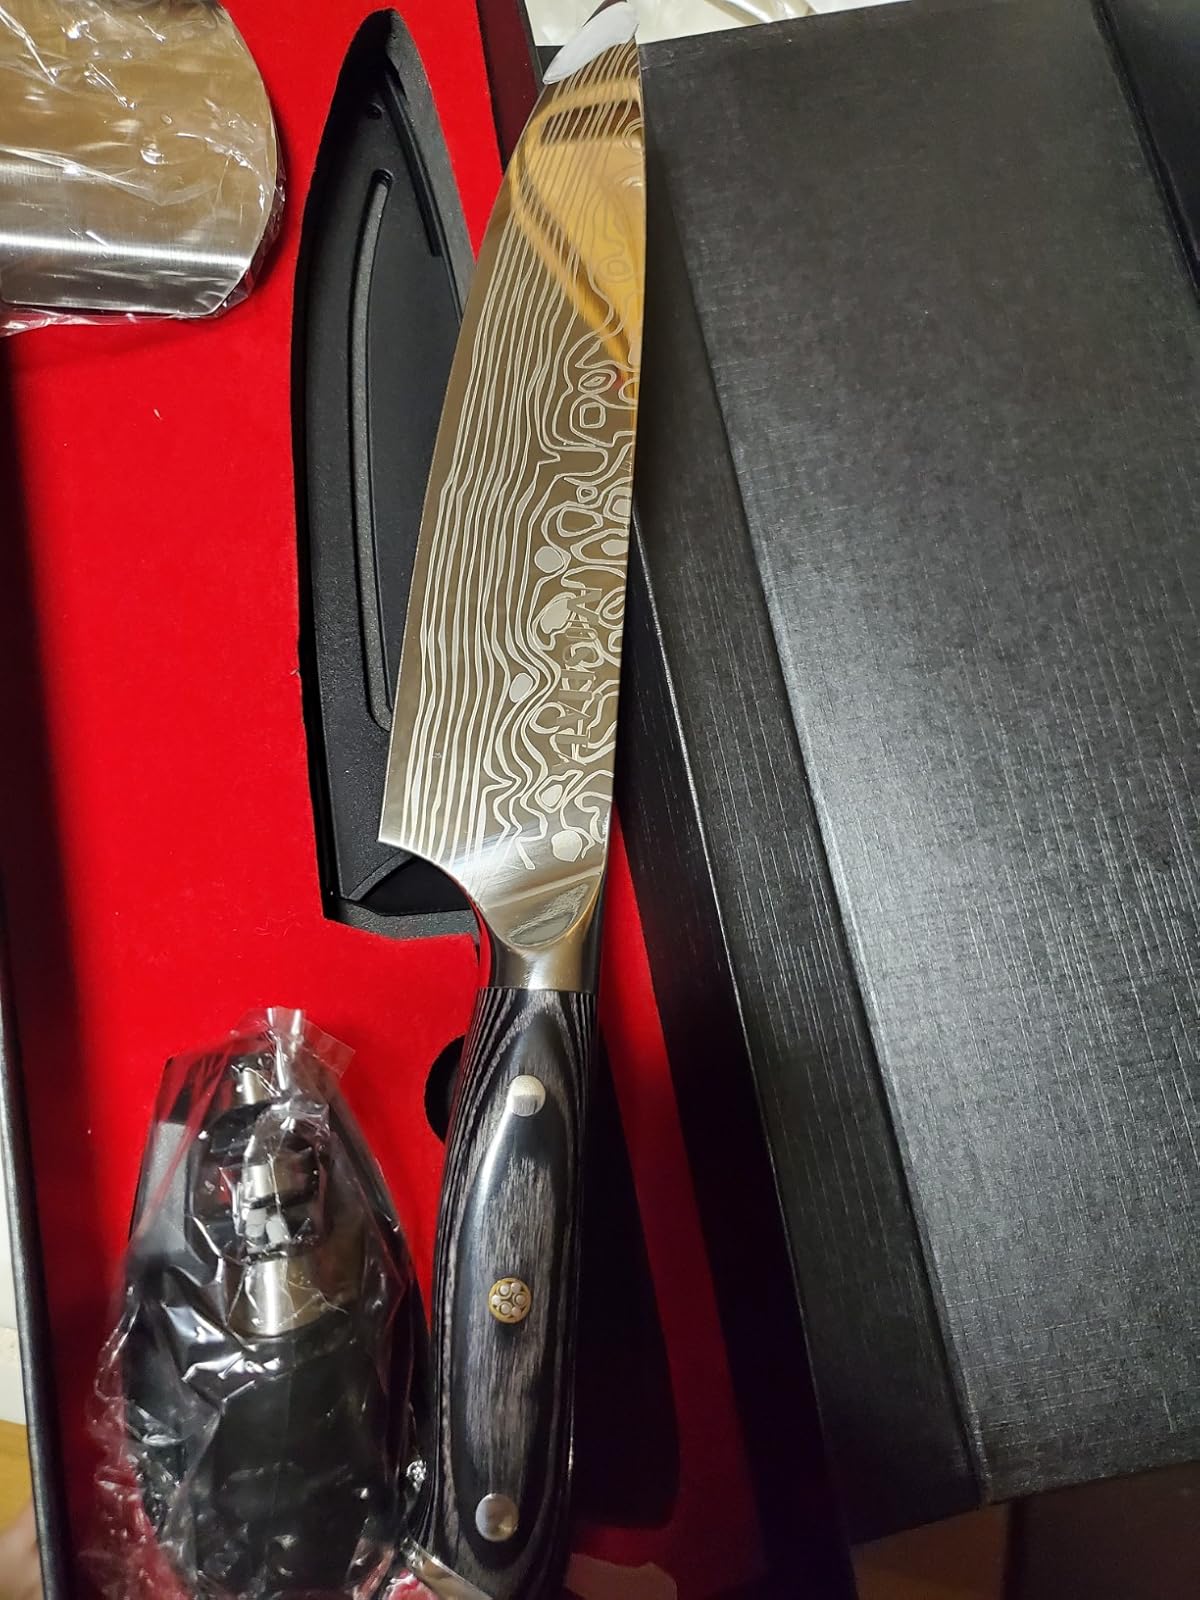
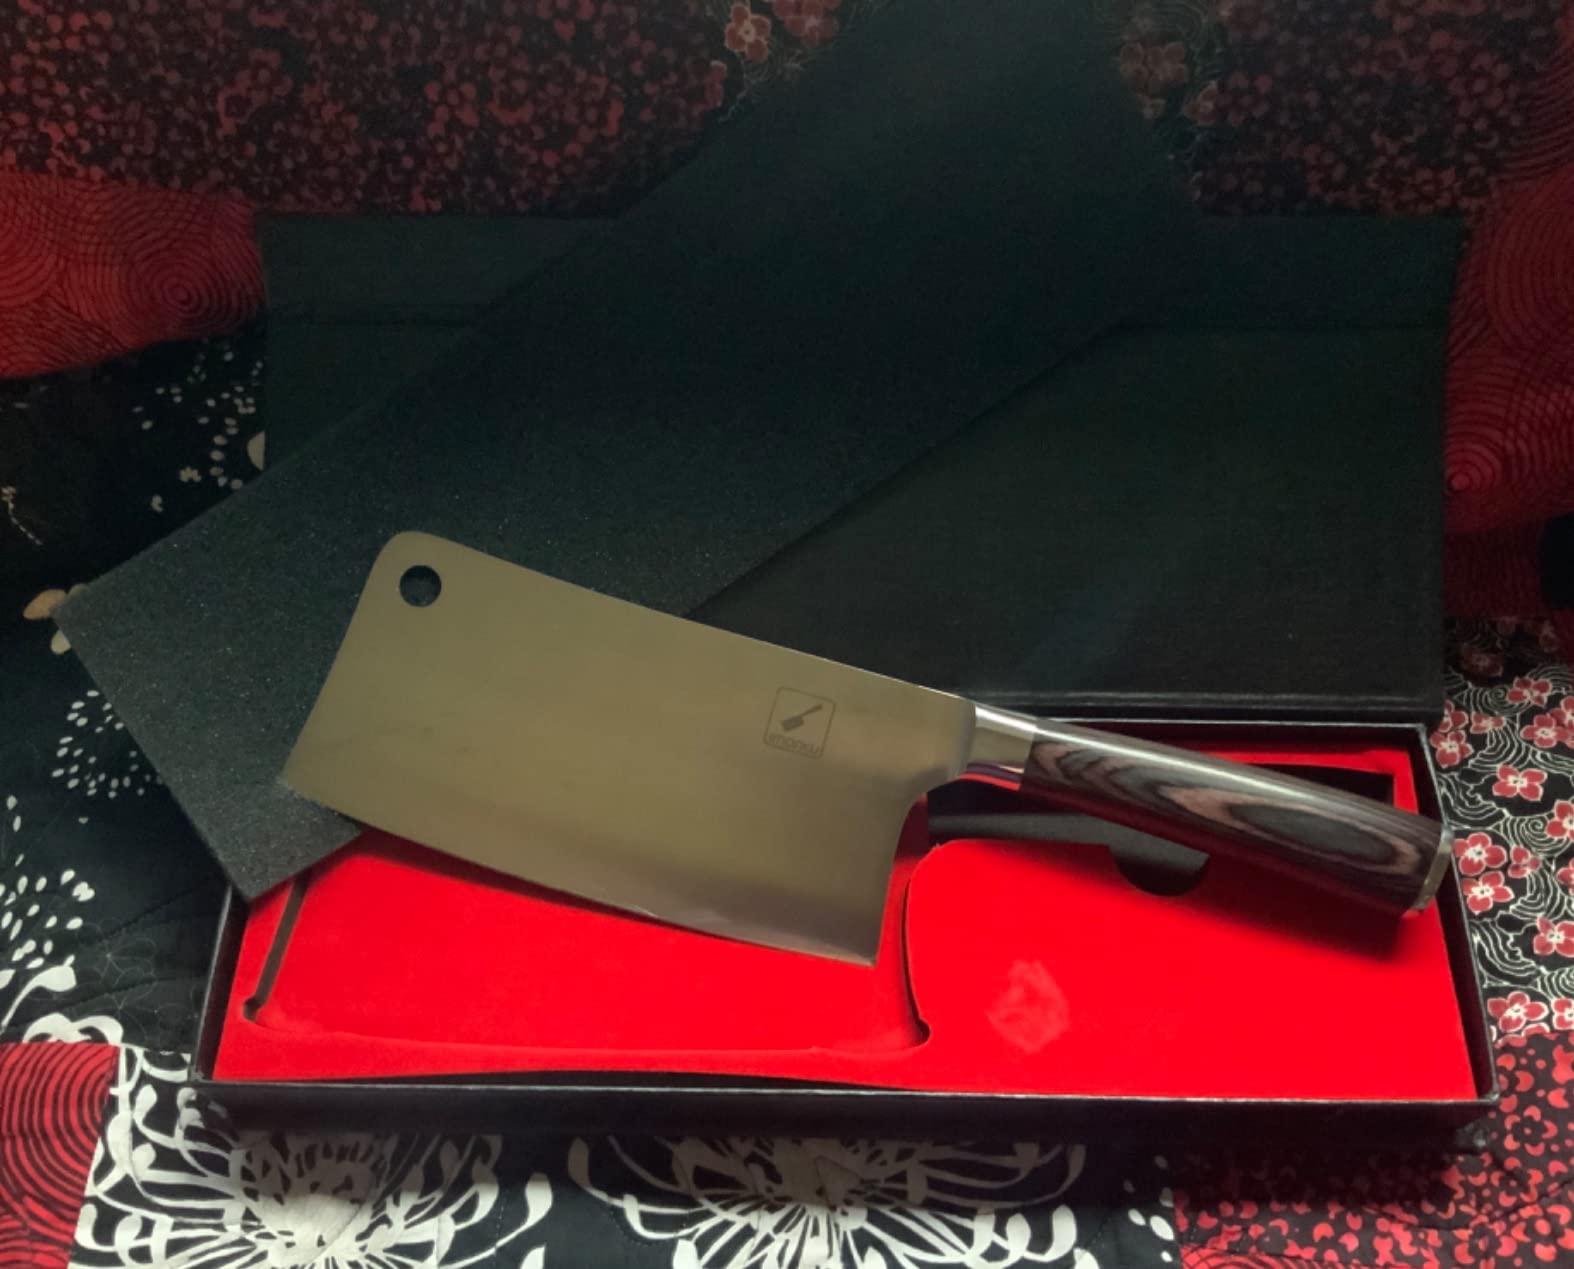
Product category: items_knife
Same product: no